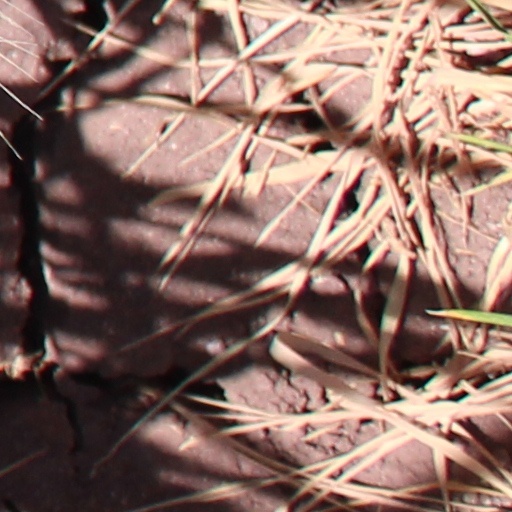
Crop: wheat